Soledad High School

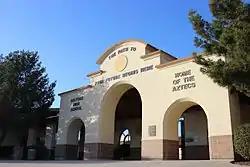
Soledad High School's main entrance "Home of the Aztecs"

Soledad High School is a public secondary school located in Soledad, California, United States. A part of Soledad Unified School District, it was opened in 1999 and is the largest high school in south Monterey County, serving grades 9 through 12. In 2023, the school had approximately 1,534 students. The Monterey County Free Libraries Soledad Branch is located on the school's north-west part of campus, serving the high school as well as the public. Soledad High School's mascot is the Aztec Warrior. The school is being run by its seventh principal in 15 years.